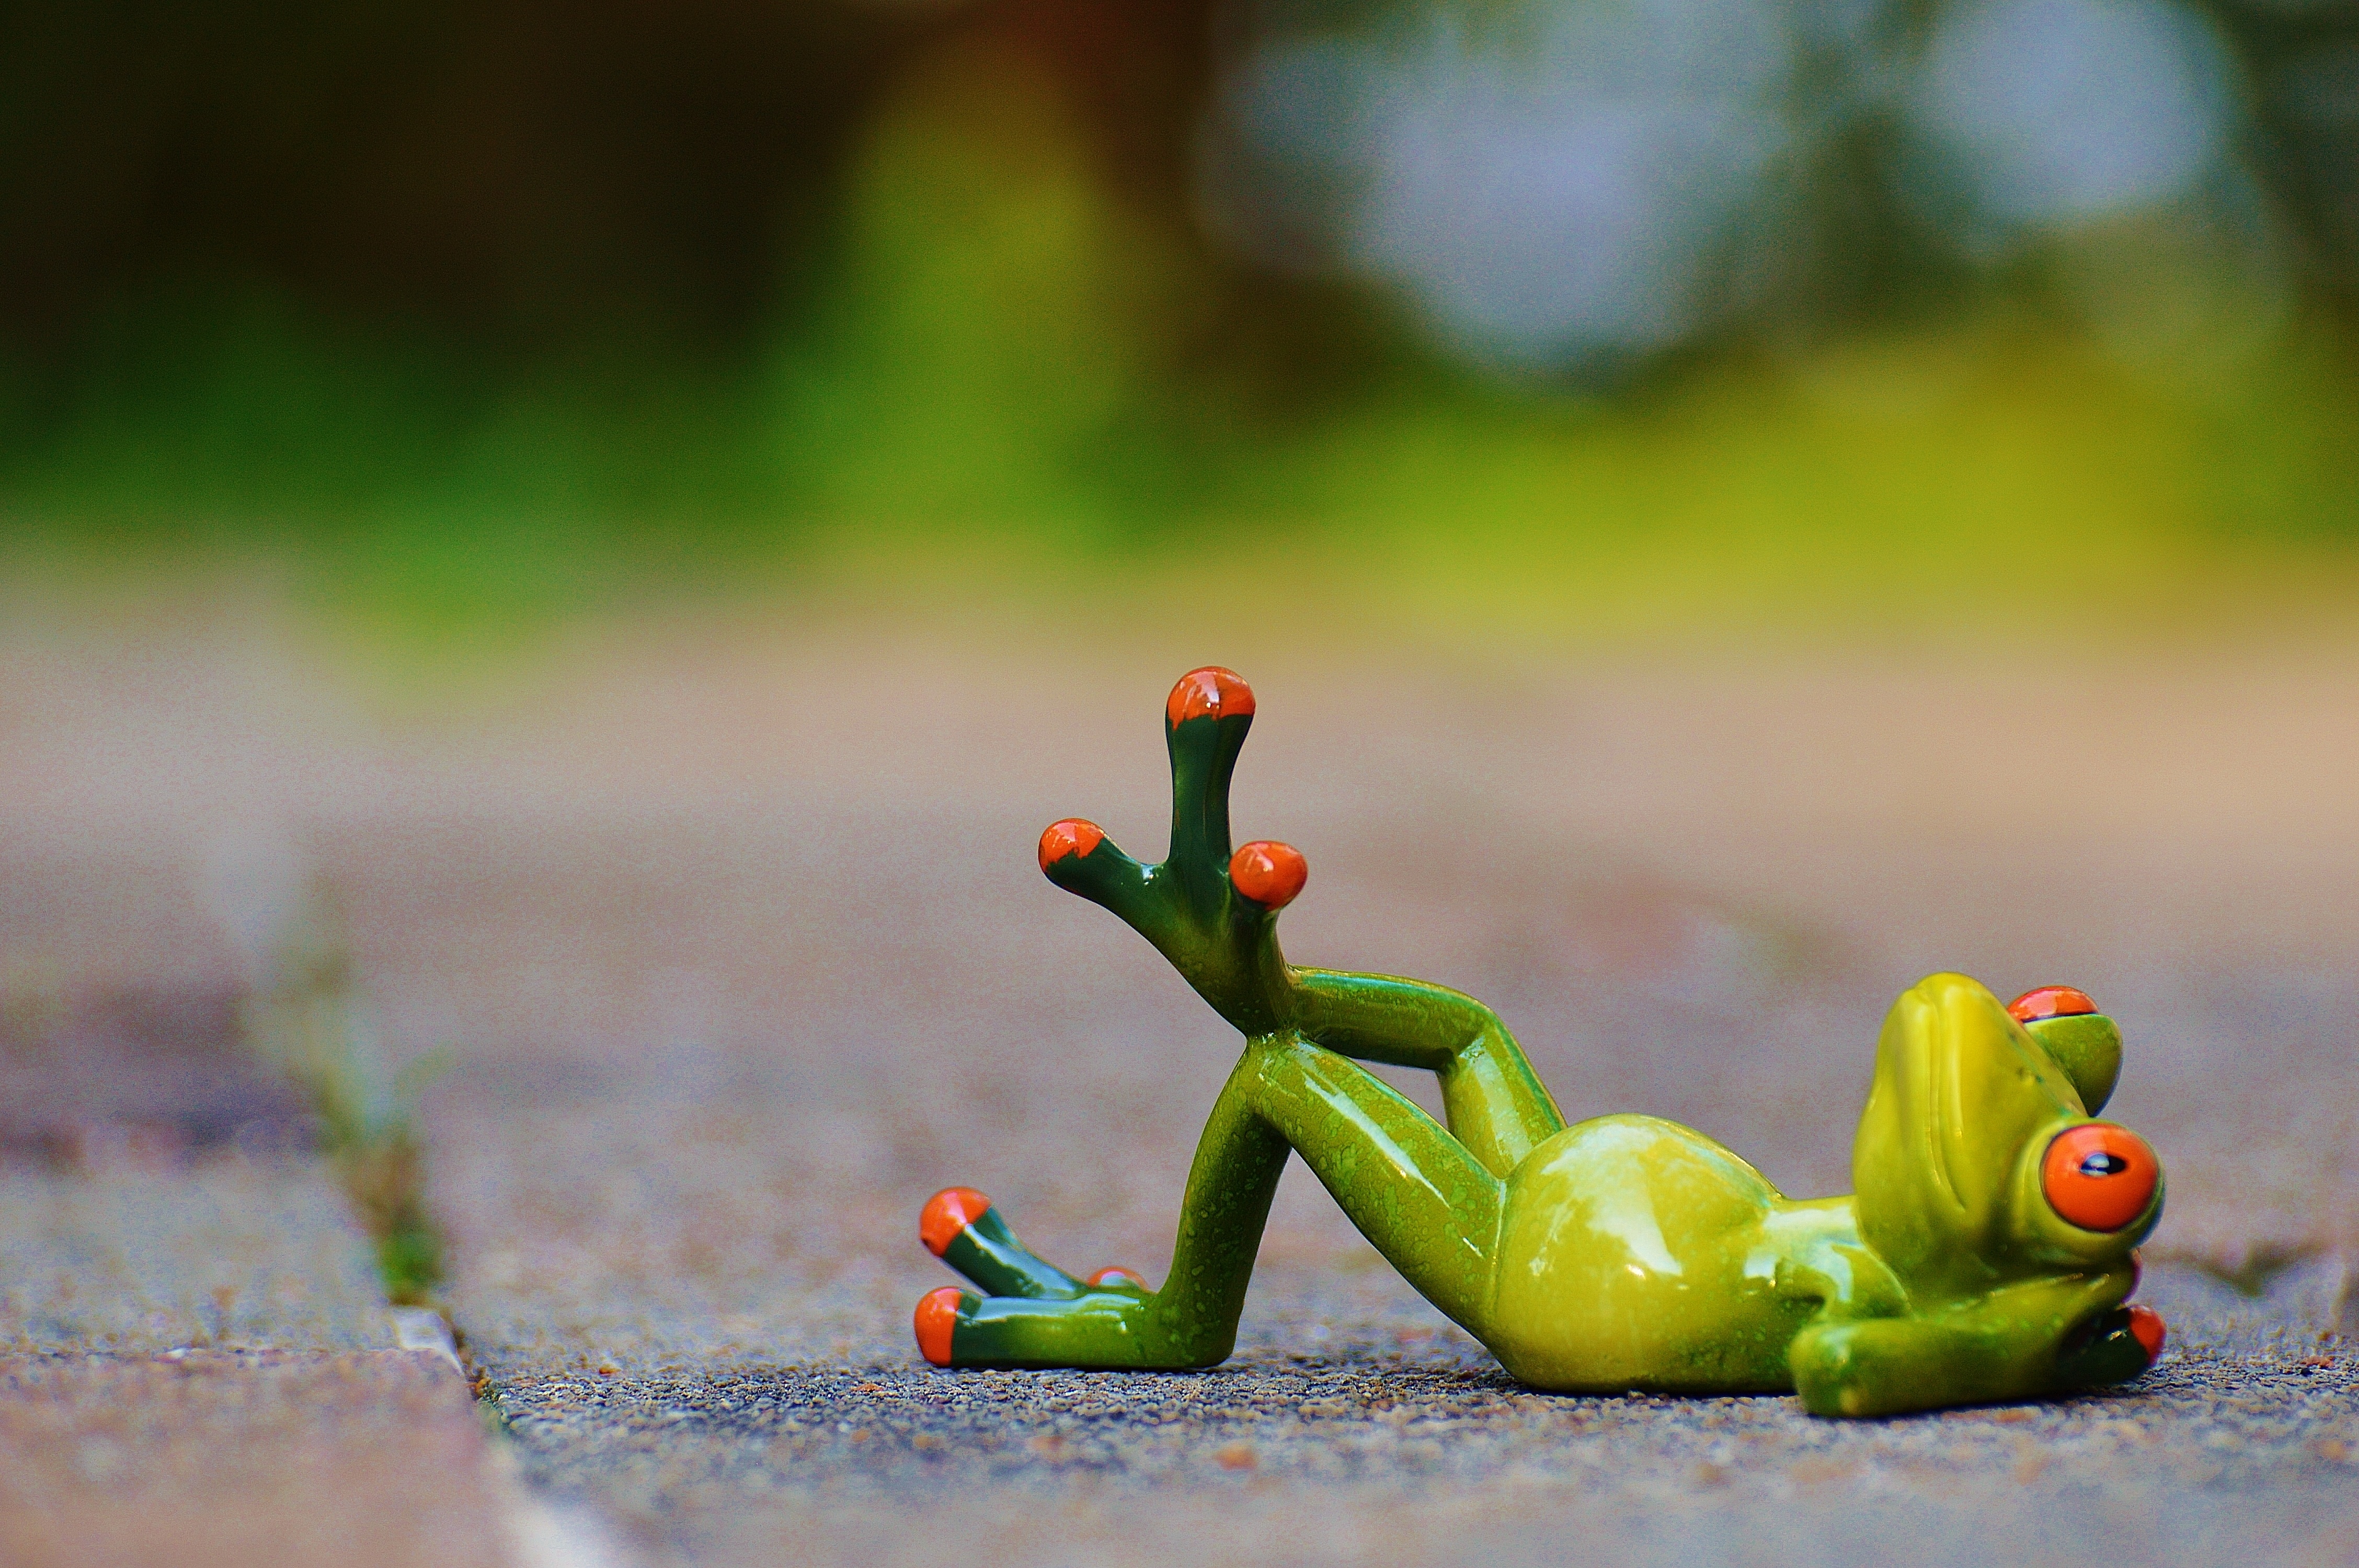
nature, sweet, leaf, flower, animal, cute, green, color, rest, frog, amphibian, tree frog, close up, relaxation, figure, funny, lying, relaxed, macro photography